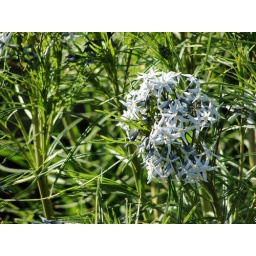
Light blue flowers growing in a cluster at the High Line.